Quercus georgiana

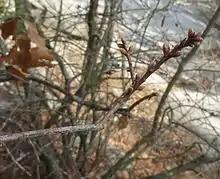
Georgia oak twig and buds

The Georgia oak is native to the southeastern United States, mainly in northern Georgia, but with additional populations in Alabama, North Carolina, and South Carolina. It grows on dry granite and sandstone outcrops of slopes of hills at altitude.